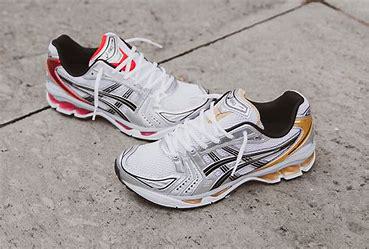
Brand: Asics
Model: Gel Kayano 14